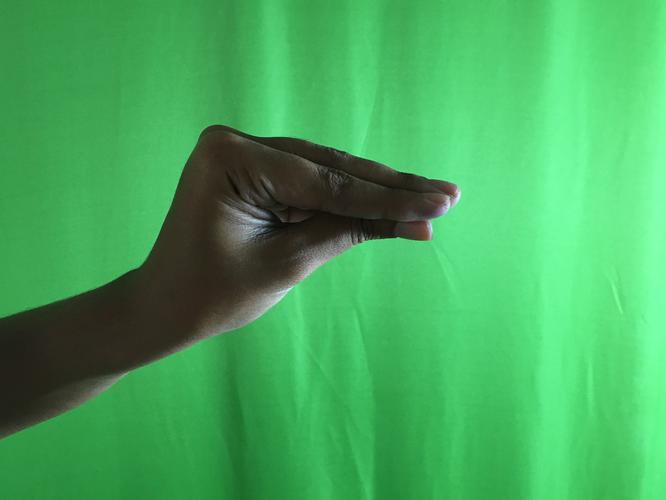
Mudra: Mukulam
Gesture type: single_hand